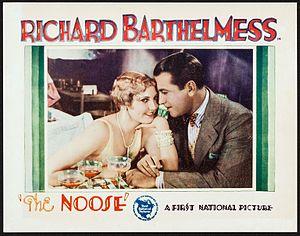
The Noose est un film américain réalisé par John Francis Dillon, sorti en 1928.